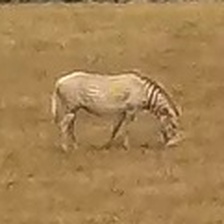
Pose orientation: right